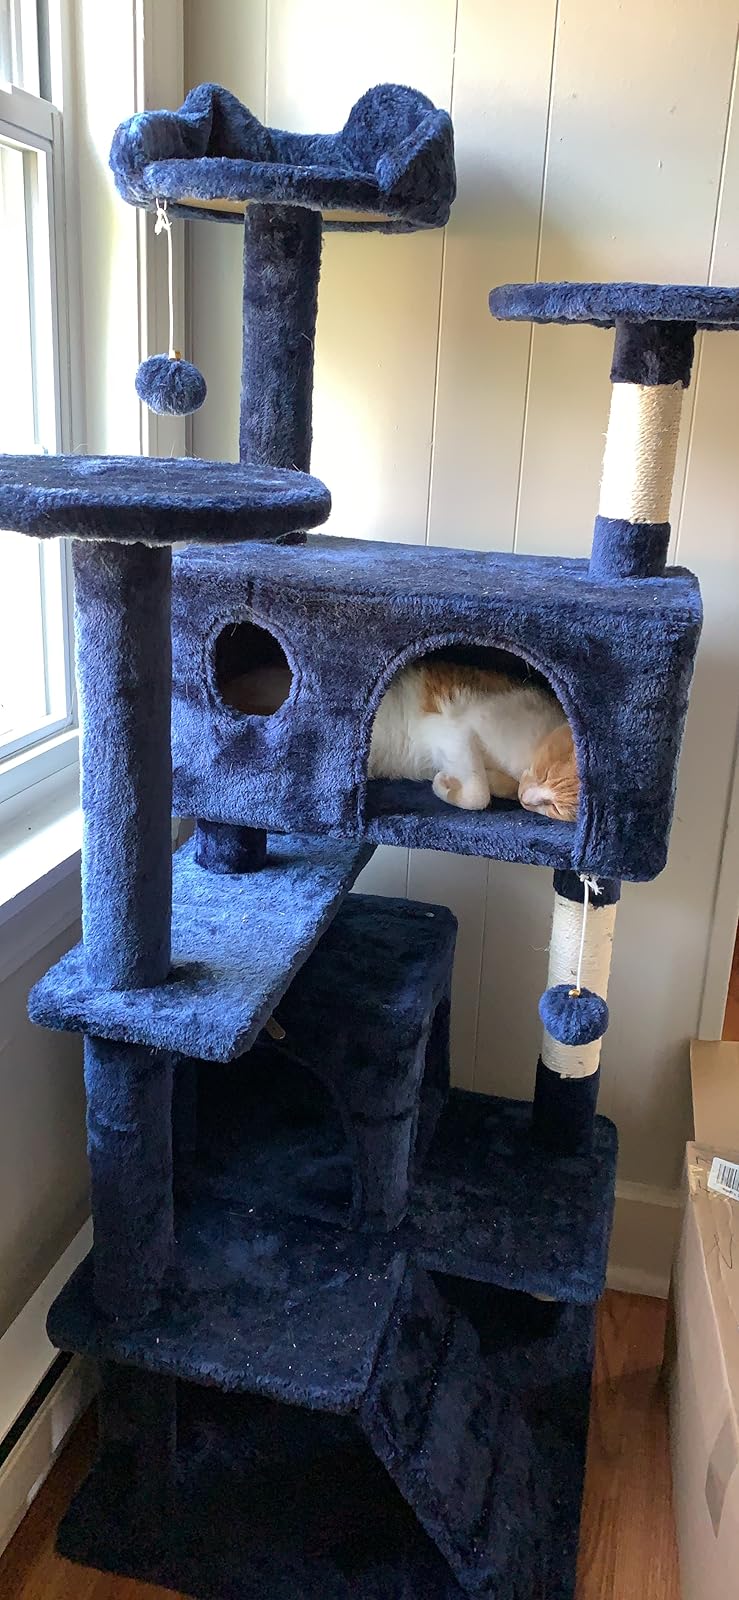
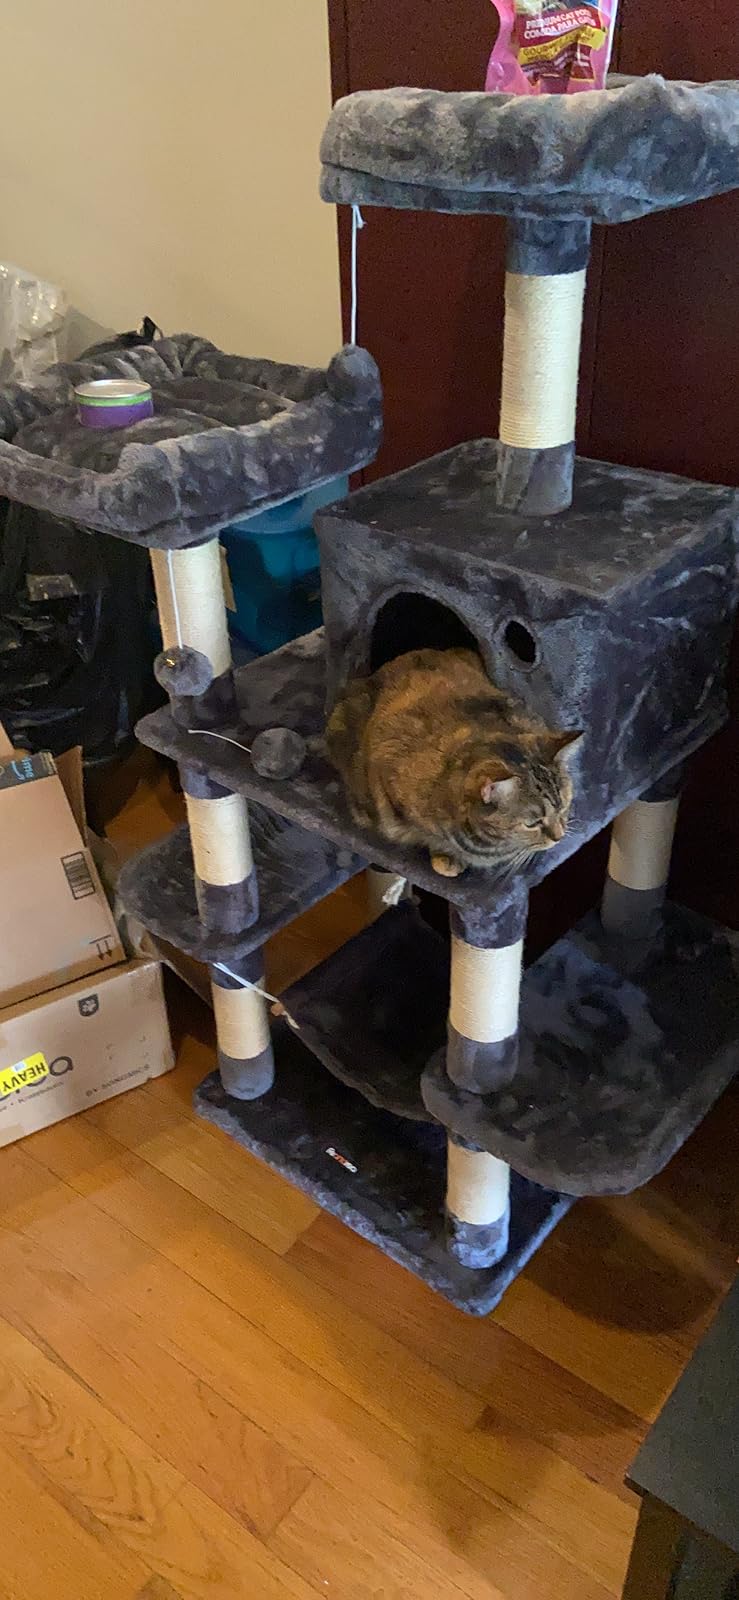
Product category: items_cat tree
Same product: no